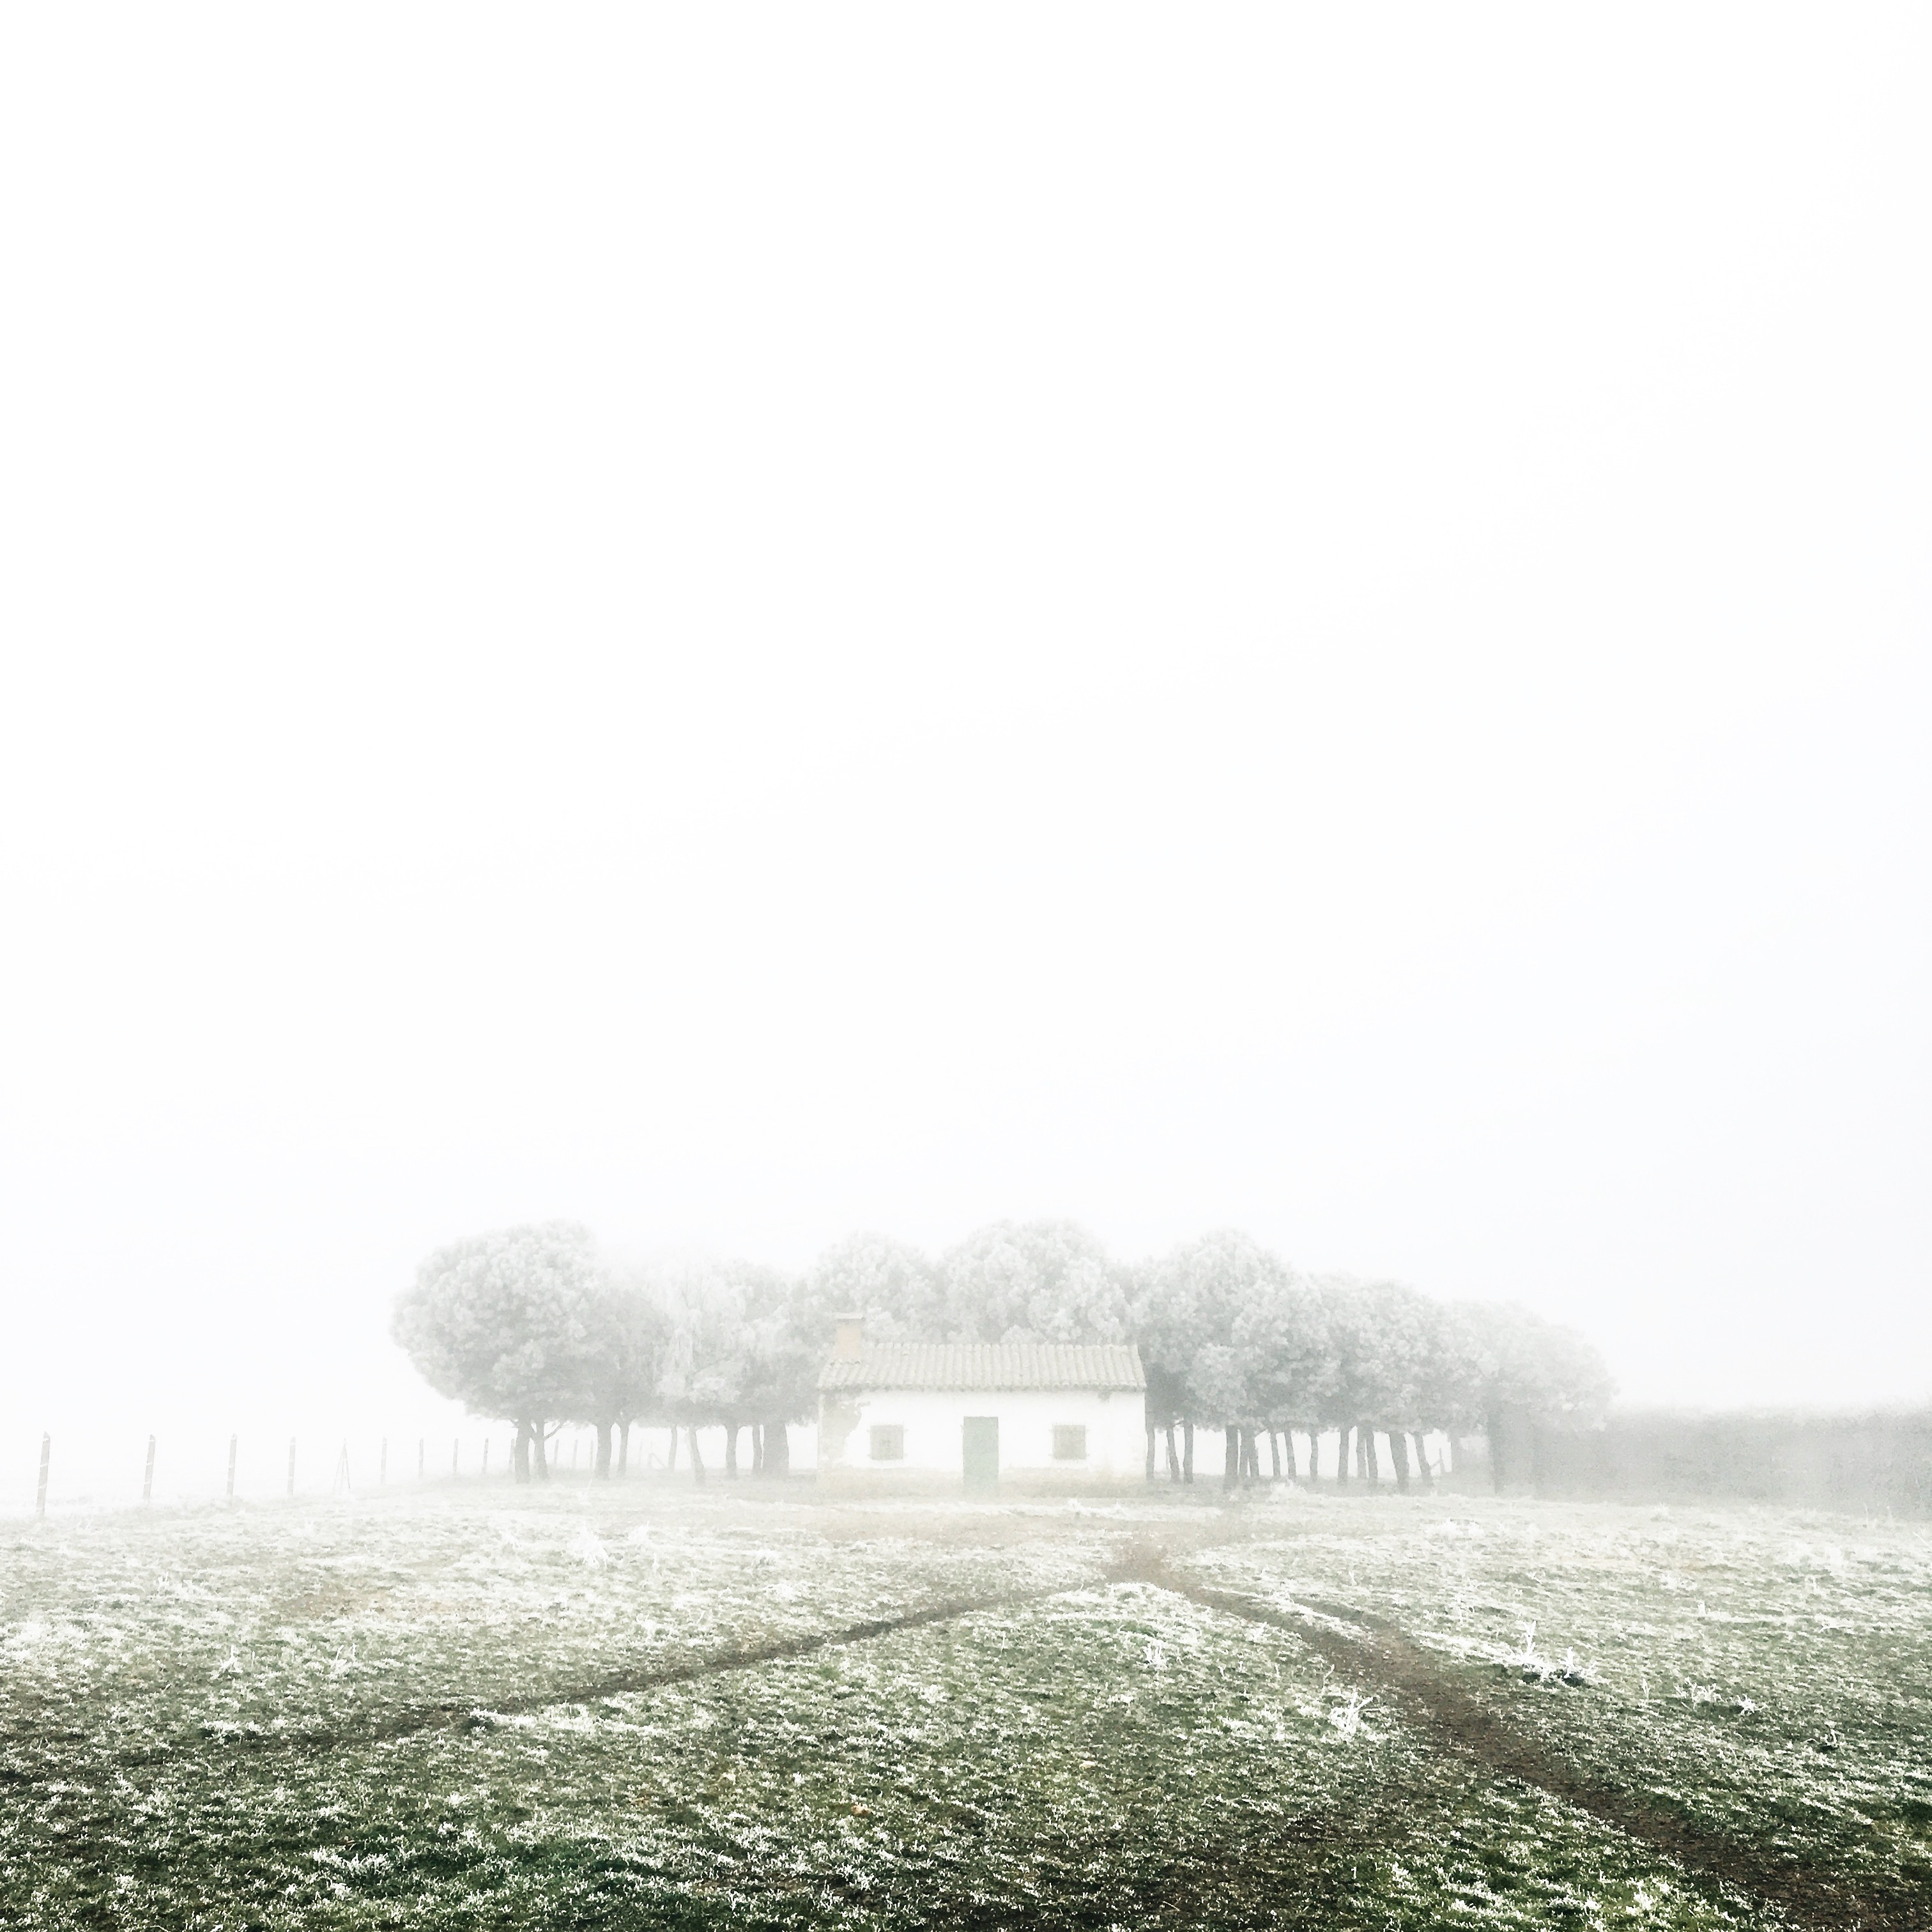
tree, grass, black and white, fog, mist, field, house, sunlight, morning, frost, weather, atmospheric phenomenon, grass family